Theodore M. Stuart

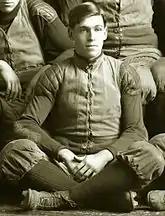
Stuart from 1904 Michigan team portrait

In 1904, Stuart enrolled in the Law Department at the University of Michigan. He received his LL.B. degree from Michigan in 1906. While attending Michigan, Stuart played as an end and halfback for Fielding H. Yost's "Point-a-Minute" football teams in 1904 and 1905. During Stuart's two years as a varsity football player, Michigan "Point-a-Minute" teams compiled a record of 22–1 and outscored opponents 1,062 to 24. The 1906 University of Michigan yearbook praised Stuart as one of the team's heroes: